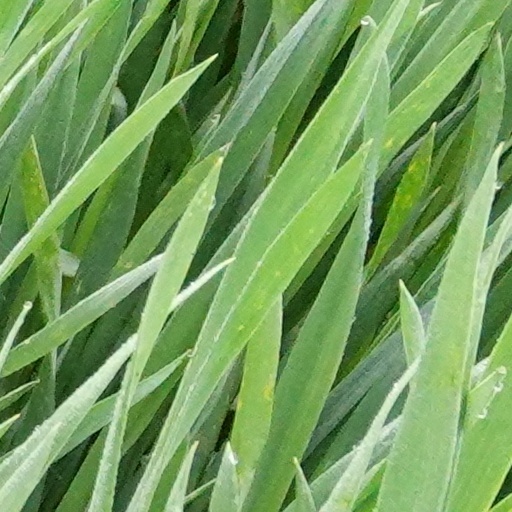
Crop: wheat